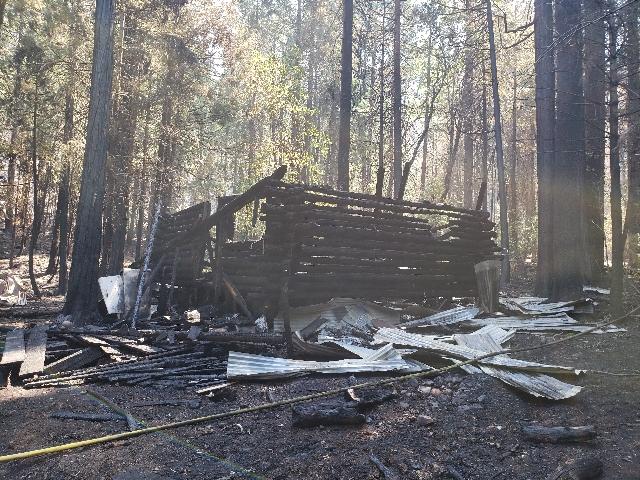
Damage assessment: destroyed